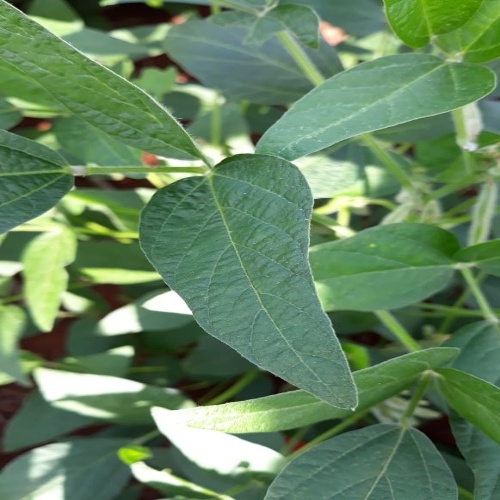
Label: Healthy